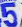
Number: 5